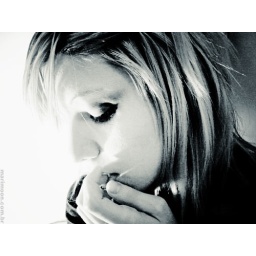
living a little in black and white